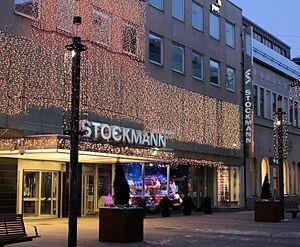
Stockmann est une entreprise de grande distribution basée à Helsinki en Finlande.